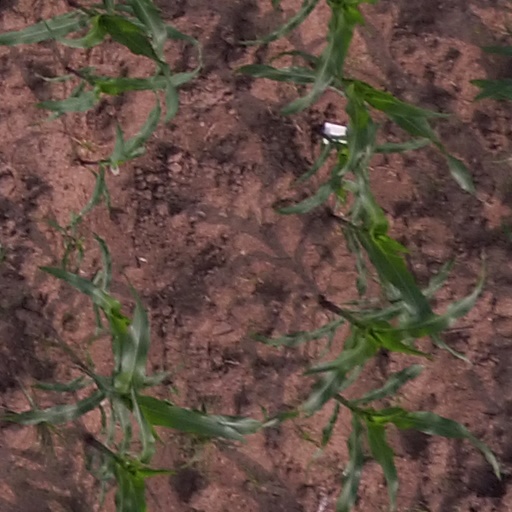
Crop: maize; corn